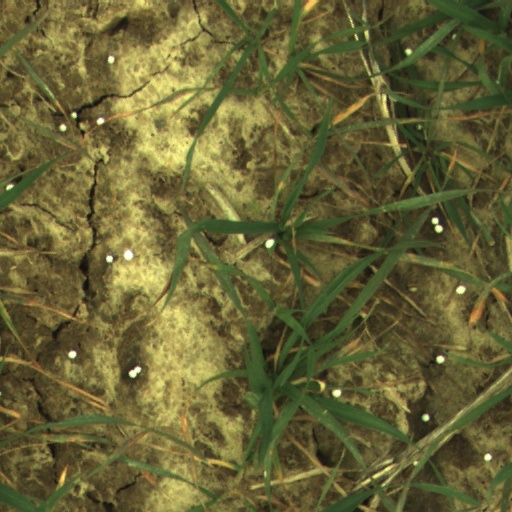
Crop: wheat